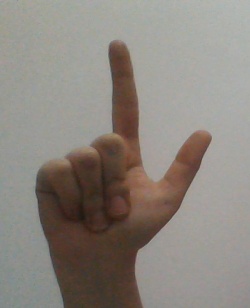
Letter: laam